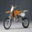
Label: motorcycle